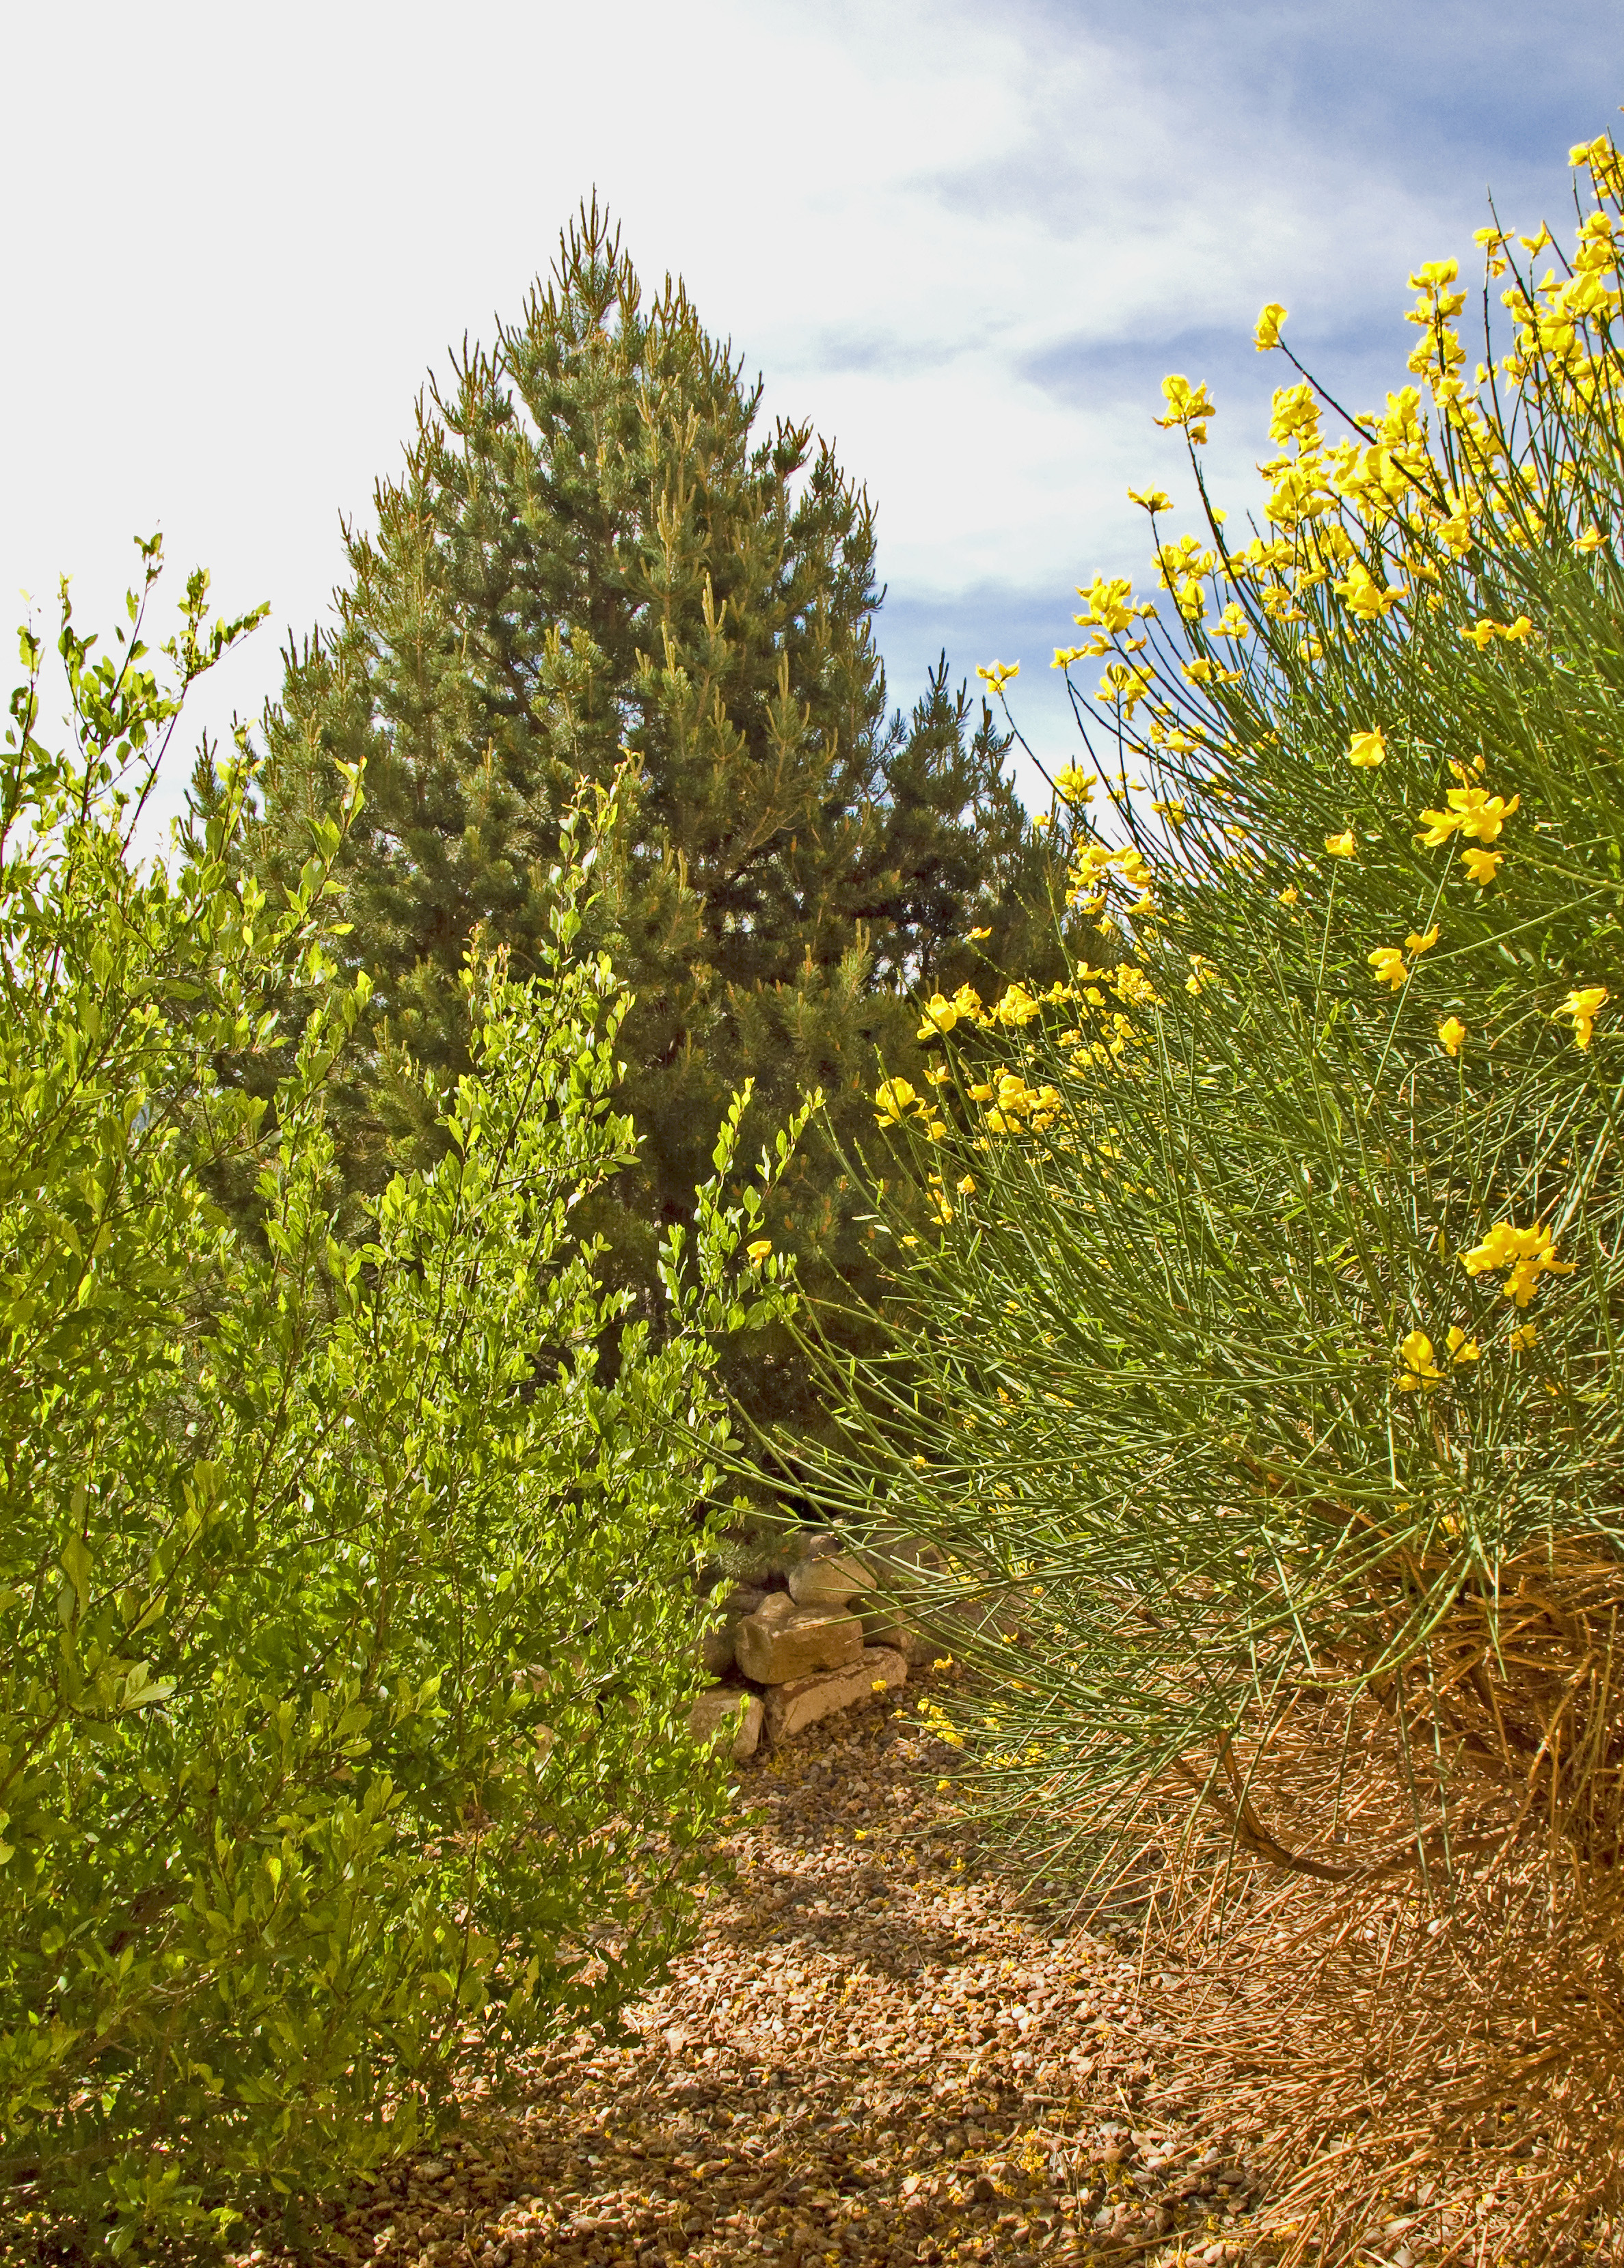
tree, grass, plant, meadow, prairie, sunlight, leaf, flower, autumn, botany, garden, flora, season, wildflower, vegetation, shrub, deciduous, woodland, habitat, ecosystem, flowering plant, natural environment, grass family, woody plant, land plant